List of Have I Got News for You presenters

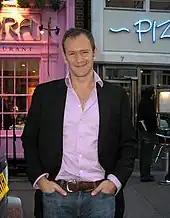
Alexander Armstrong has made the most appearances as guest presenter having hosted 41 episodes.

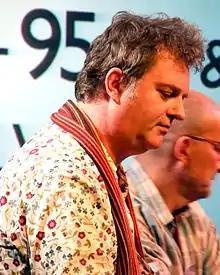
Paul Merton, regular team captain, was the first guest host.

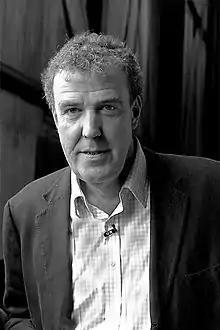
Jeremy Clarkson was the first person to make their debut on the show as a guest host.

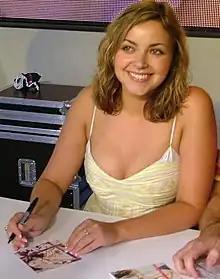
Charlotte Church is the youngest person to present an episode, being 17 years old at the time.

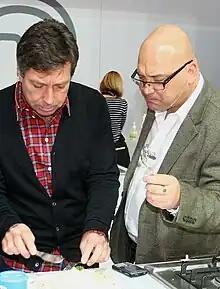
John Torode and Gregg Wallace were the first co-hosts of an episode.

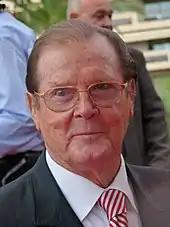
Sir Roger Moore was the oldest person to present an episode, being 85 at the time.

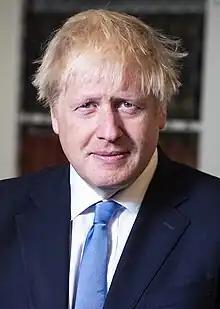
Boris Johnson is the only British prime minister to have previously been a guest host.

The following is a list of the guest presenters that have appeared on the programme. The list denotes them by the order in which they first appear by default, and details number of appearances made, the year and series they appeared in, and if they appear or appeared on the programme as a panellist: